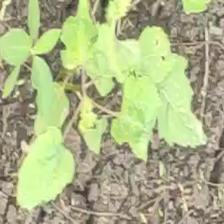
Weed species: Lamber_Quarter_plant(Chenopodium )